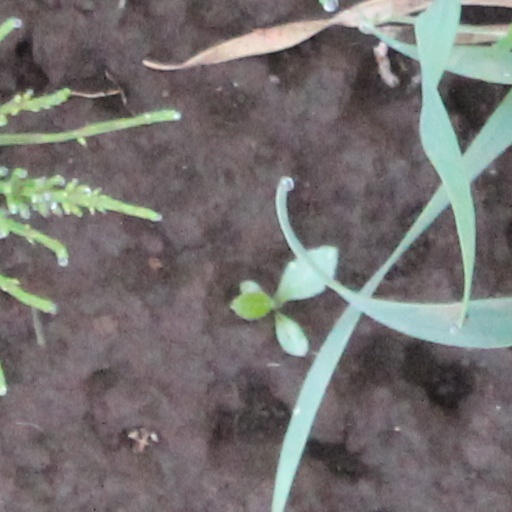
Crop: wheat